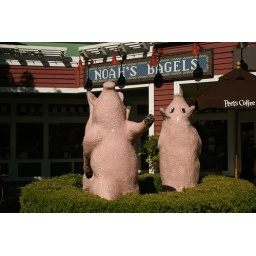
Being in the middle of a bunch of farm country, Davis seems to have many pig and cow motifs